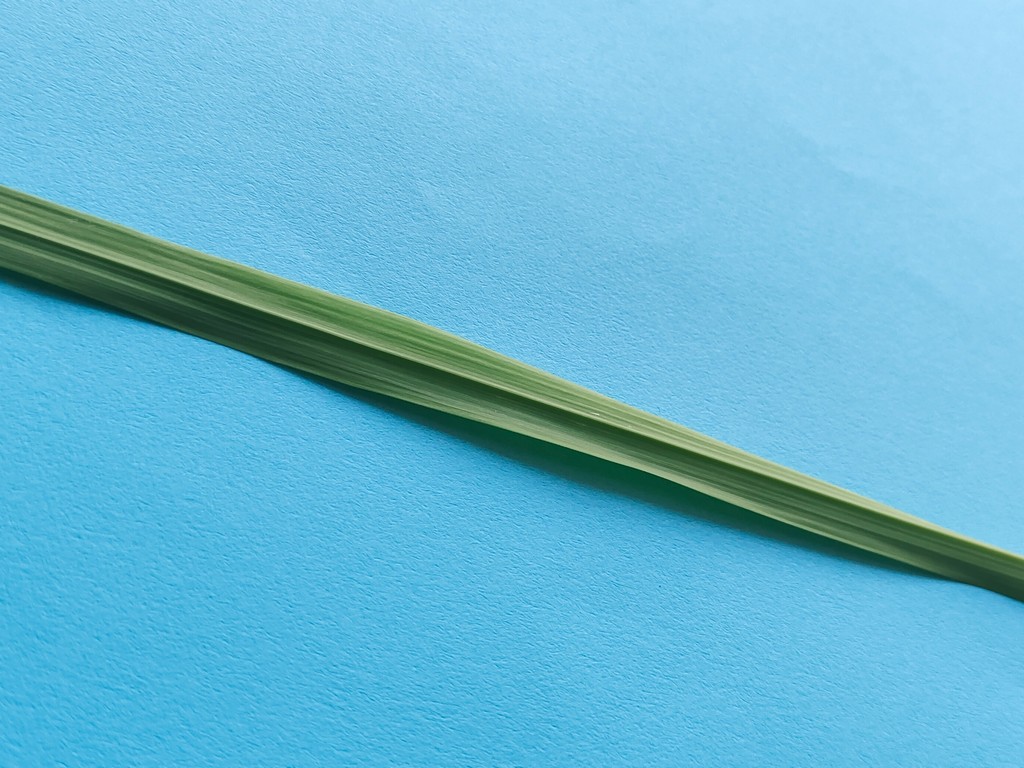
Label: Healthy